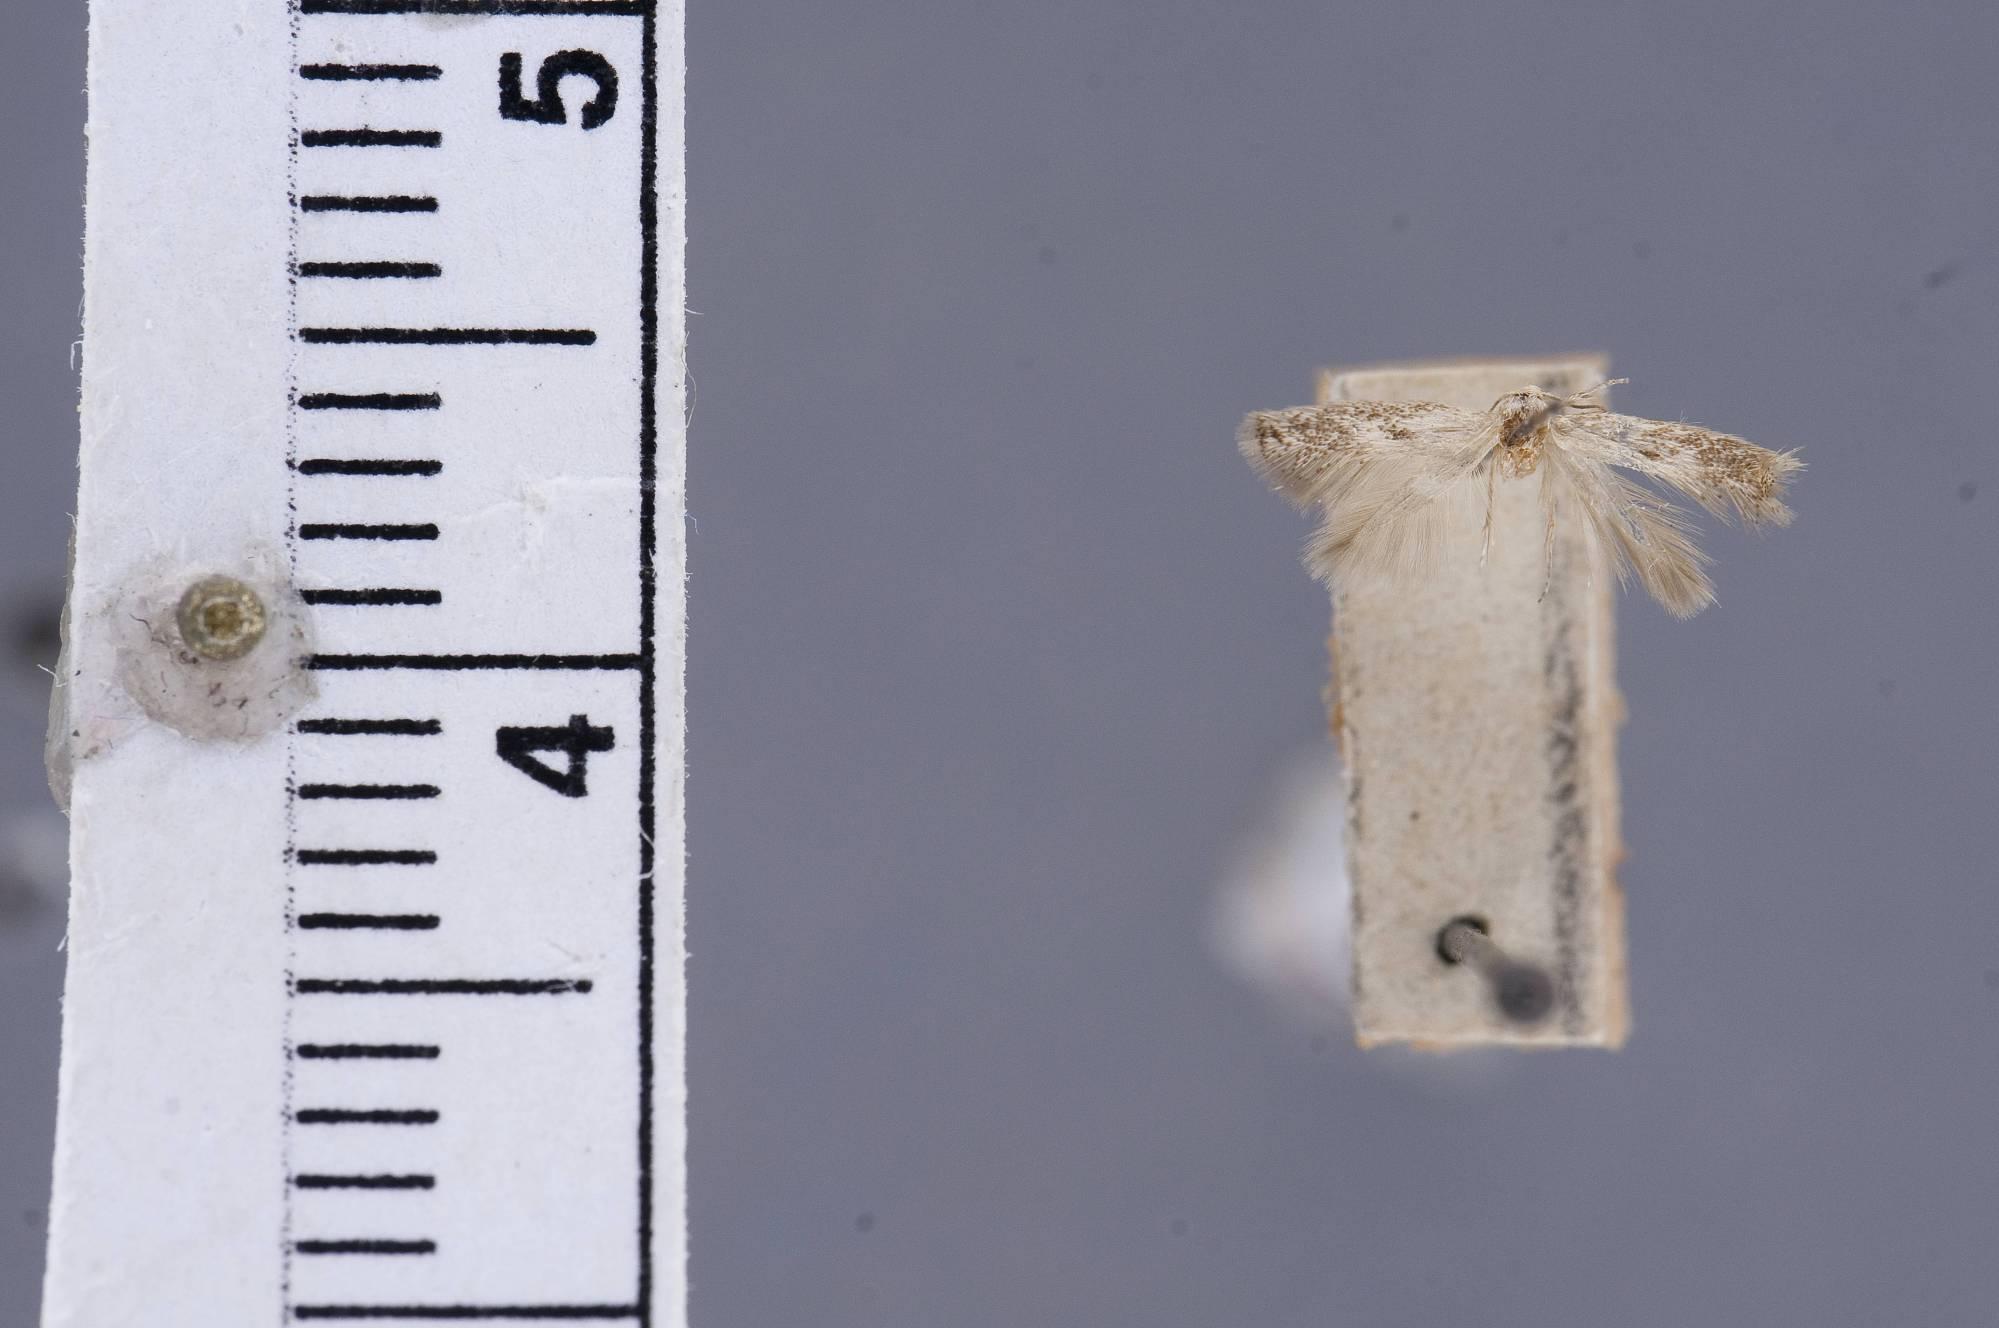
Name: Onceroptila eremonoma
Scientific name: Onceroptila eremonoma Braun, 1948
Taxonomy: Animalia, Arthropoda, Insecta, Lepidoptera, Glossata, Elachistidae, Elachistinae
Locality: Eureka, Juab, Utah, United States
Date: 9 Aug 1911